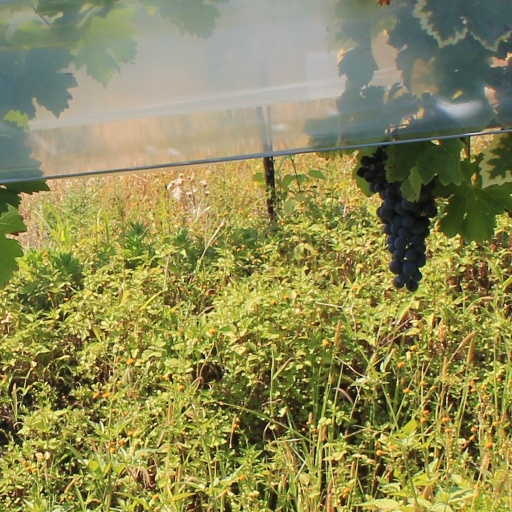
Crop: grape